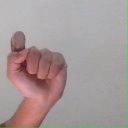
अक्षर: घ